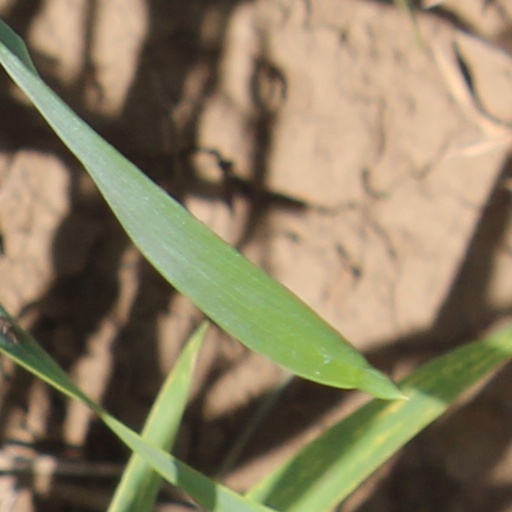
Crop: wheat